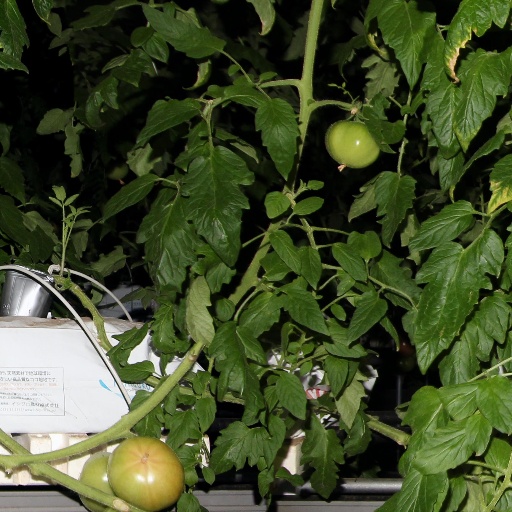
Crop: tomato